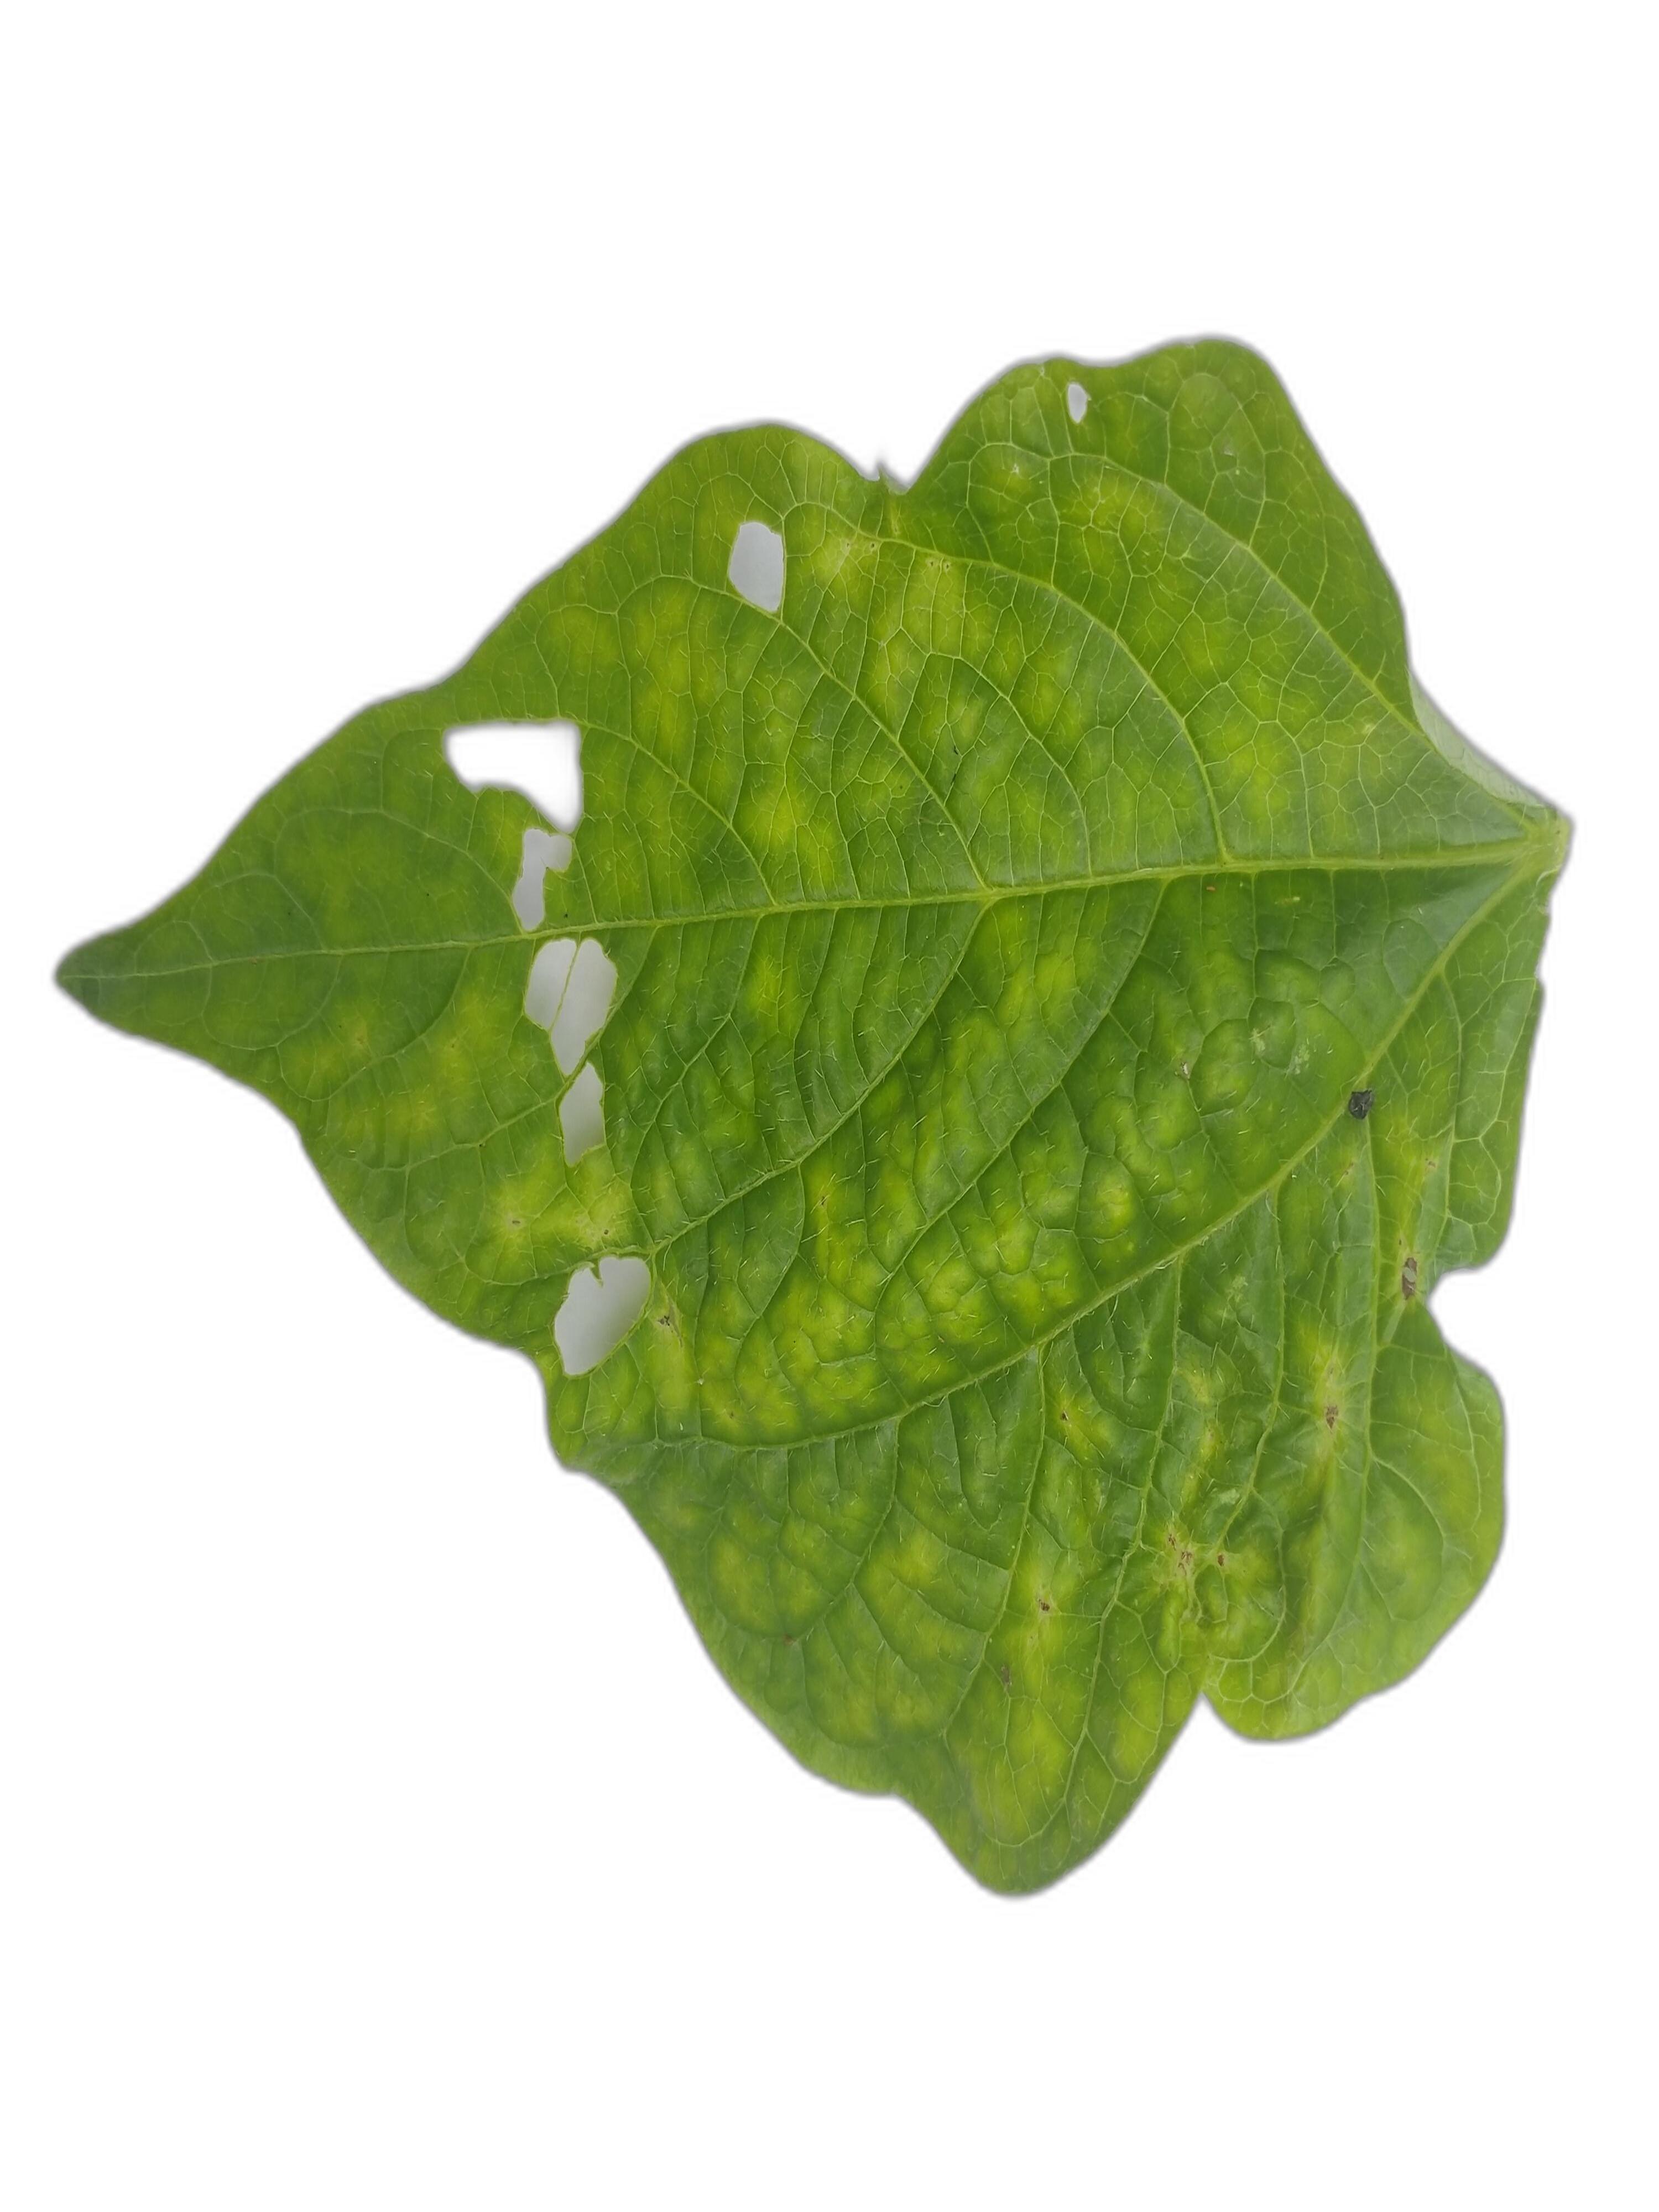
Label: Leaf Crinkle